Foam latex

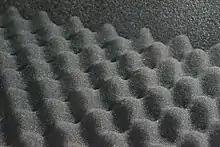
Acoustic foam used in soundproofing.

As they contain air bubbles, latex foams carry some soundproofing properties. In particular, both natural rubber and styrene-butadiene latex foam are found to be good at soundproofing, but styrene-butadiene foams tend to be better for this purpose.